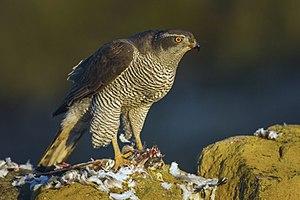
Cette liste des espèces d'oiseaux au Québec recense les taxons de ce groupe observés dans cette province du Canada. Elle provient de l'American Ornithologist Union en date du mois de janvier 2019. Elle comprend 470 espèces dont :
Cette liste des oiseaux au Canada provient de Bird Checklists of the World en date du mois de juillet 2018.